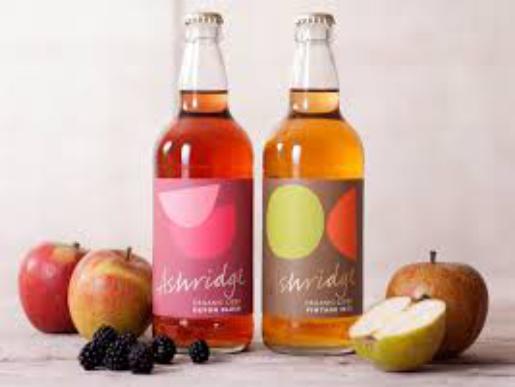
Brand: Ashridge Cider
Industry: Food